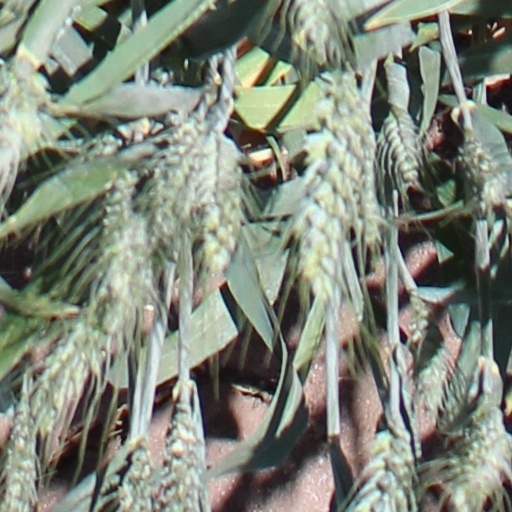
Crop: wheat